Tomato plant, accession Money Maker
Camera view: bottom (45 deg); turntable rotation: 60 degrees
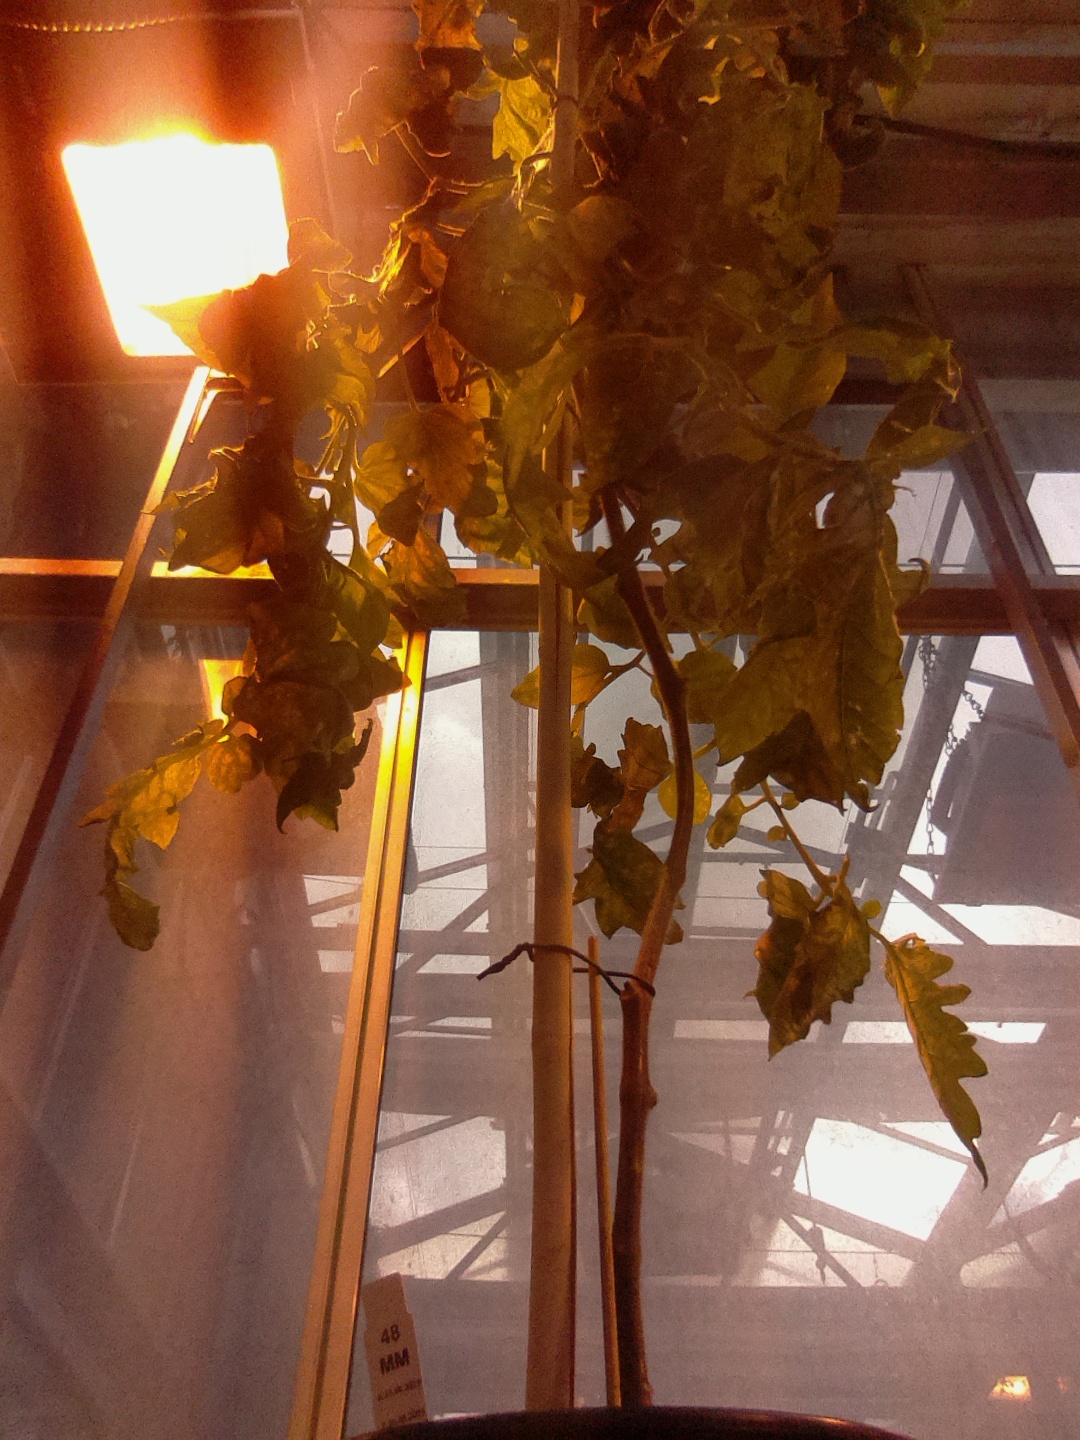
BBCH growth stage 76: 60%-70% of final fruit size